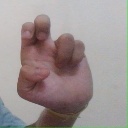
अक्षर: अ